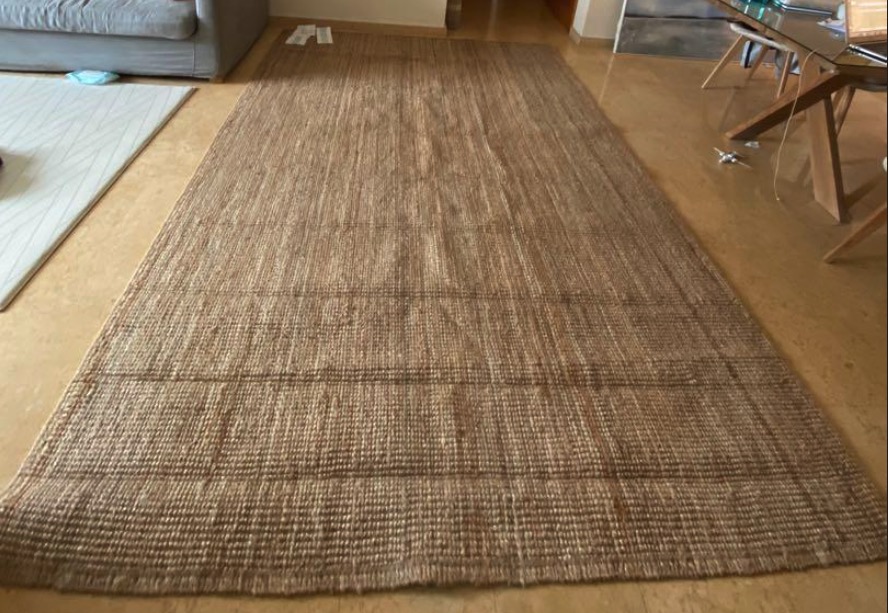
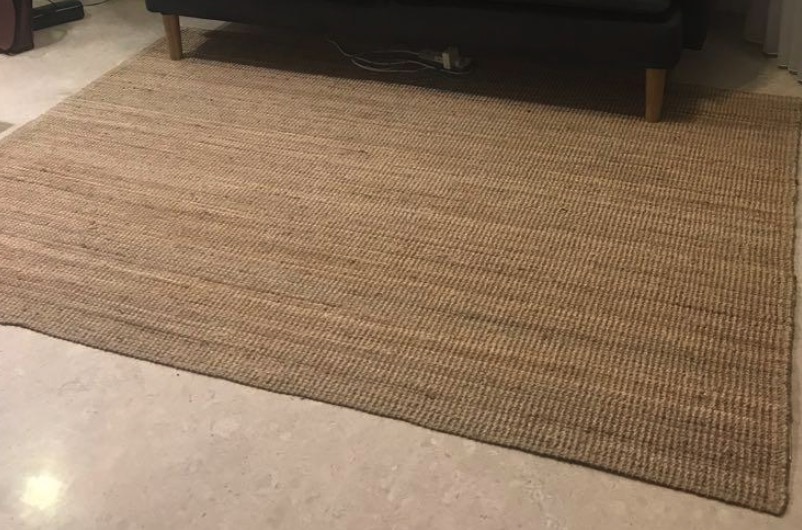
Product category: misc
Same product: yes